Espérance-François Bulayumi

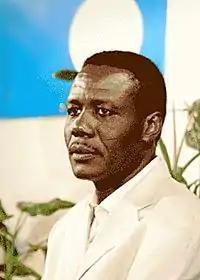
Bulayumi

Espérance-François Ngayibata Bulayumi (Kinshasa, November 12, 1959) is a Congolese writer.